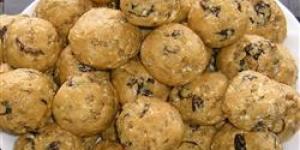
bola de mani